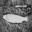
Label: trout